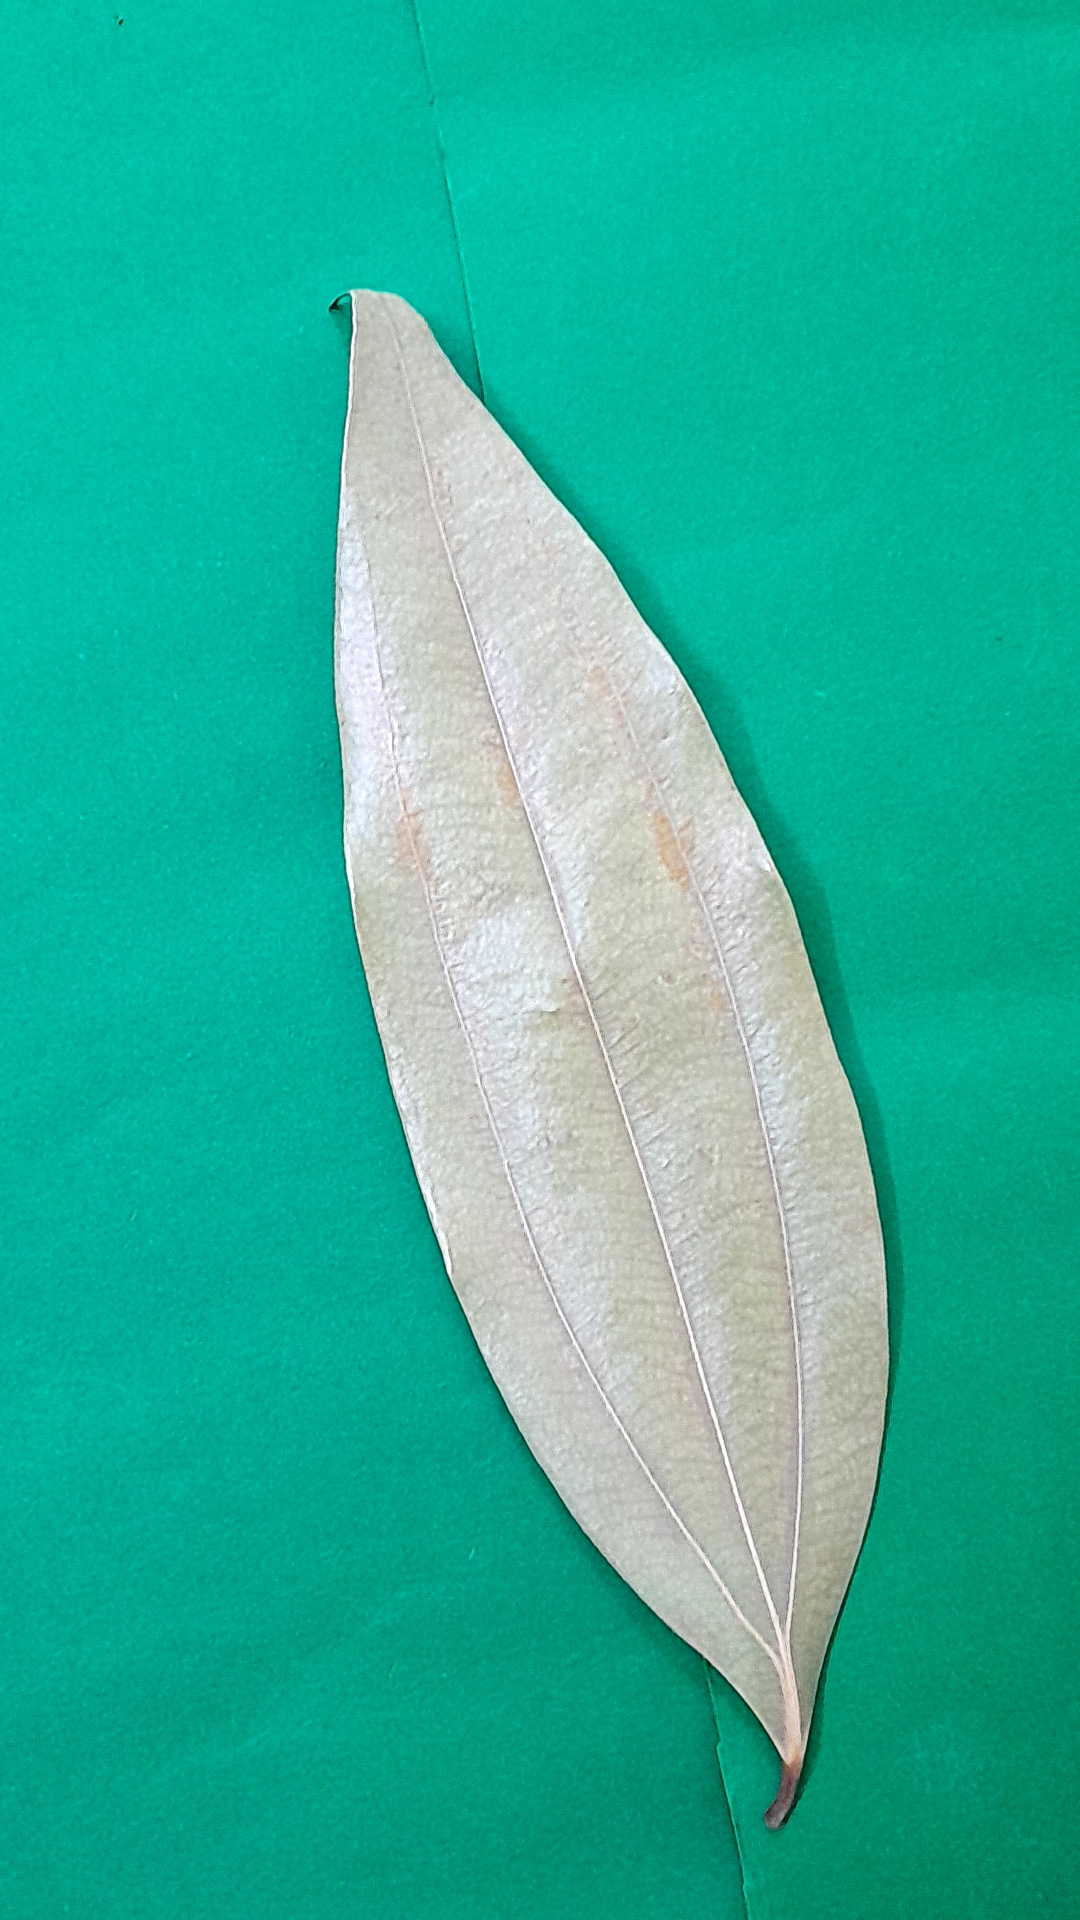
Label: Dry Leaf